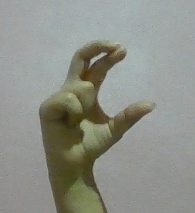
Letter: thal